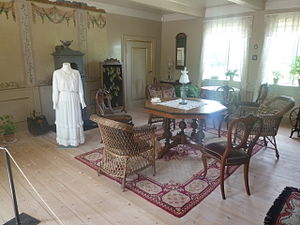
Fjellerup Østergård
En af hovedbygningens fine stuer.
Hovedgård fra Fjellerup, Djursland, nu på Frilandsmuseet nord for København
Fjellerup Østergaard eller blot Østergaard ved landsbyen Fjellerup, Fjellerup Sogn, Djurs Nørre Herred, Norddjurs Kommune på Norddjursland er en avlsgård under Meilgaard, men var tidligere en selvstændig herregård. I de ældste tider gik gården i arv, men navnlig i 1700-tallet solgtes den mange gange. Blandt de mere prominente ejere var greverne Scheel på Gammel Estrup. I 1889 blev Østergaard erhvervet som enkesæde til nabogodset Meilgaard. Senere blev det forpagtergård under dette gods.